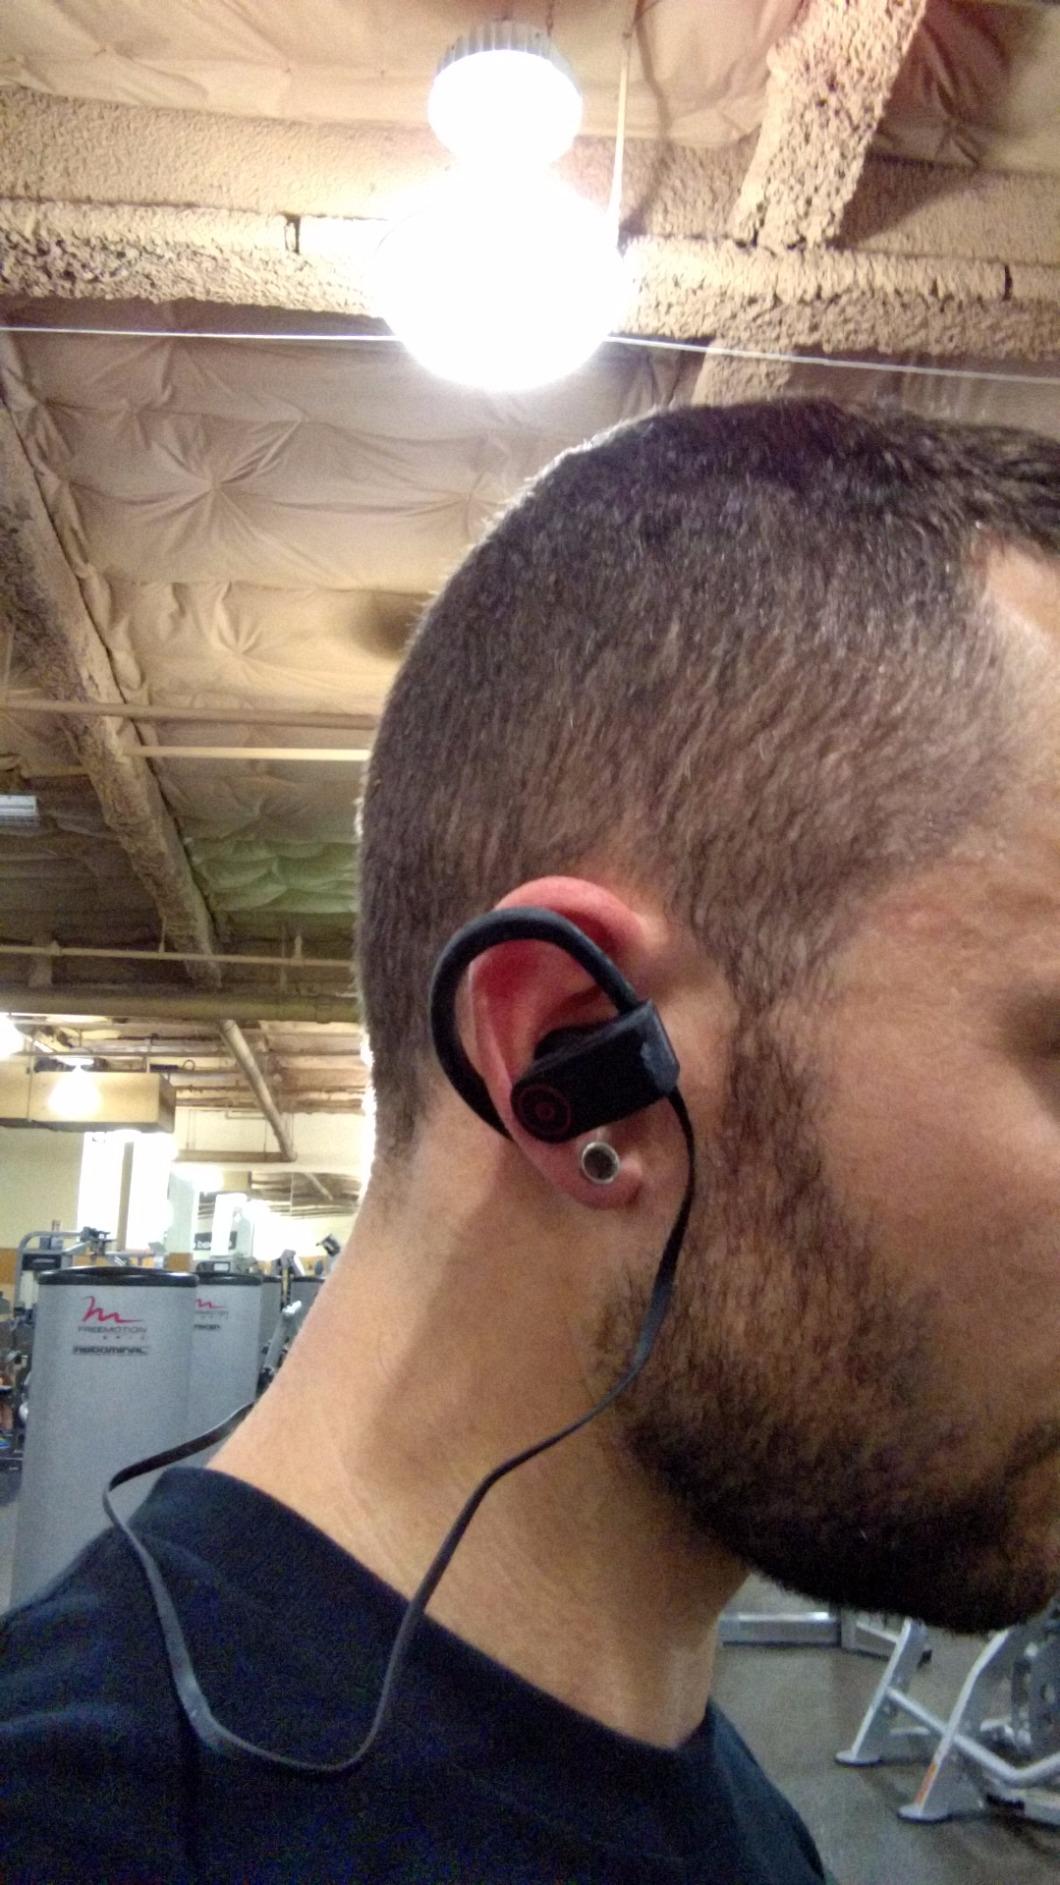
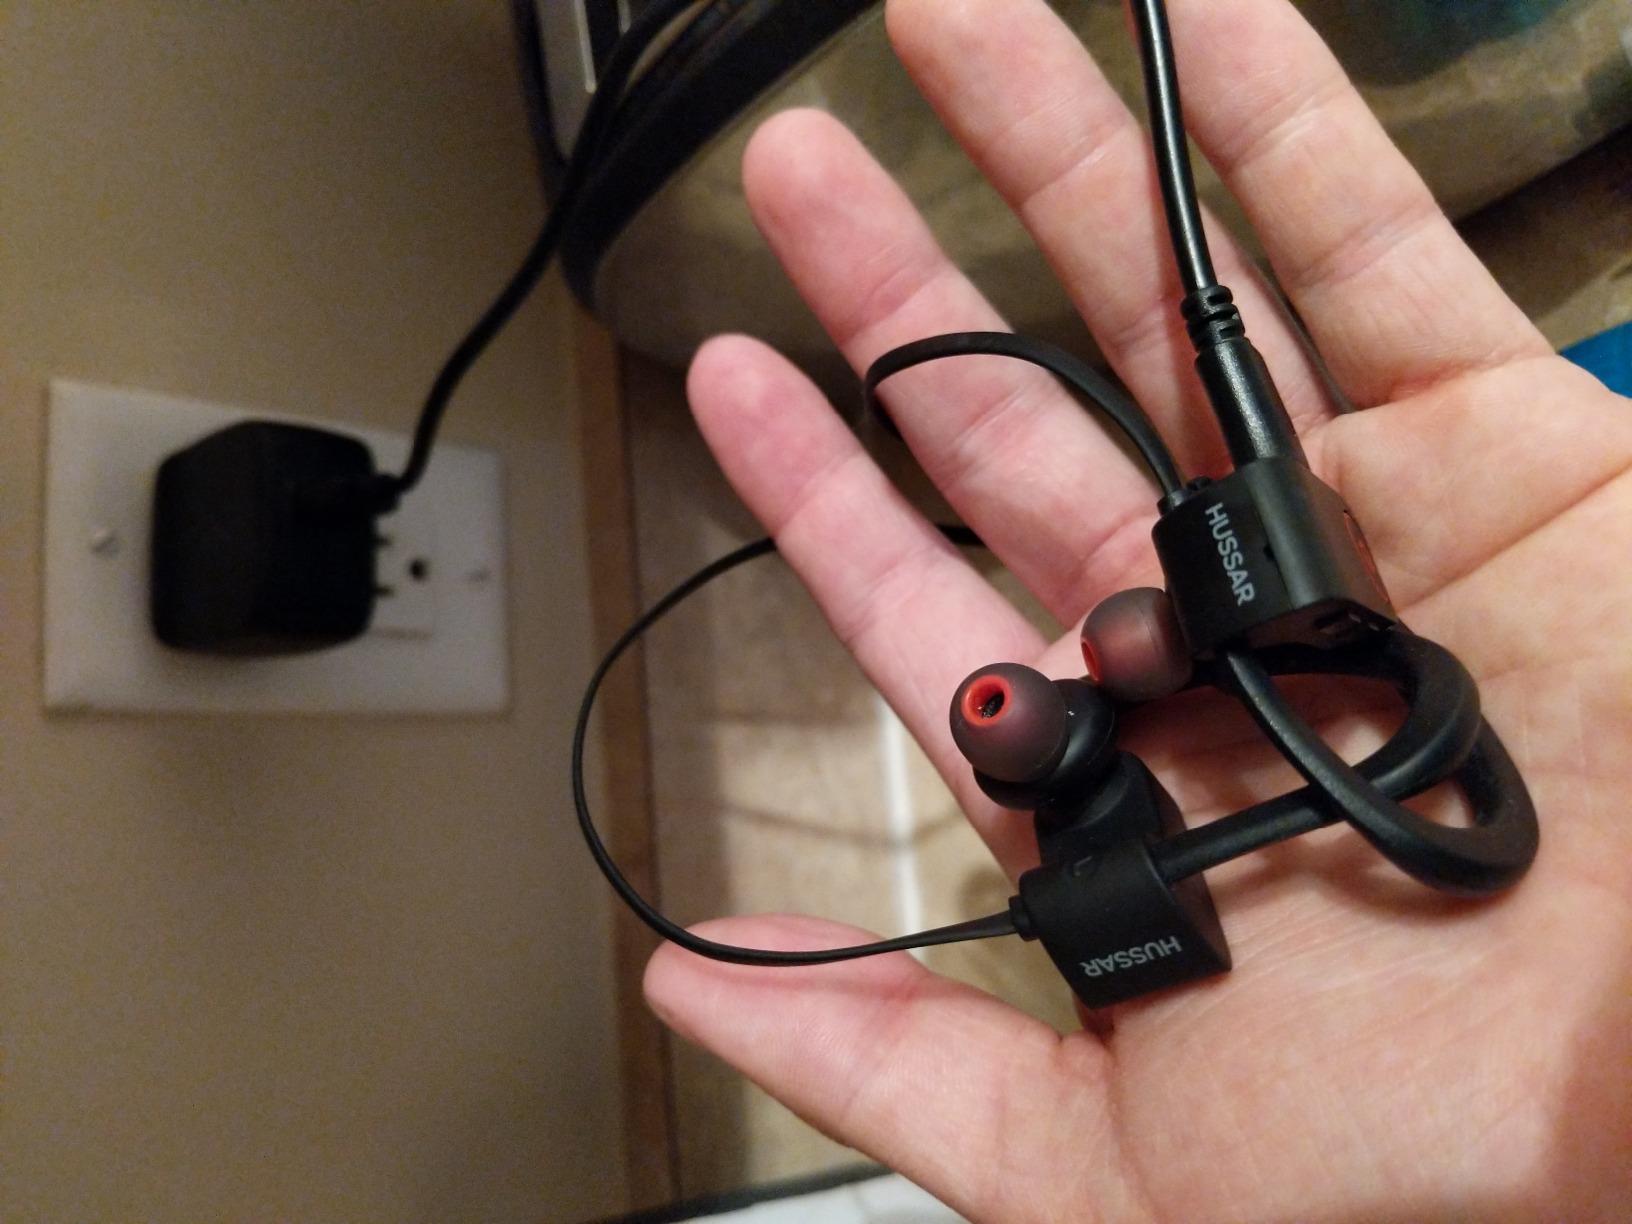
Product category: headphones
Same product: yes